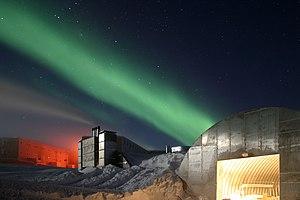
Vue de la station américaine Amundsen-Scott au pôle sud, éclairée par la pleine lune, durant la longue nuit polaire. La nouvelle station est visible tout à gauche, la centrale électrique au centre, et l'ancien atelier de mécanique en bas à droite. Durant la nuit polaire, seule la lumière rouge est utilisée pour limiter la pollution lumineuse et ne pas perturber les expériences d'astrophysique menées dans la base. La lumière verte est due aux aurores australes qui sont quasi-permanentes durant la nuit polaire. L'apparence surréaliste de la photo fait penser à une base futuriste sur Mars.